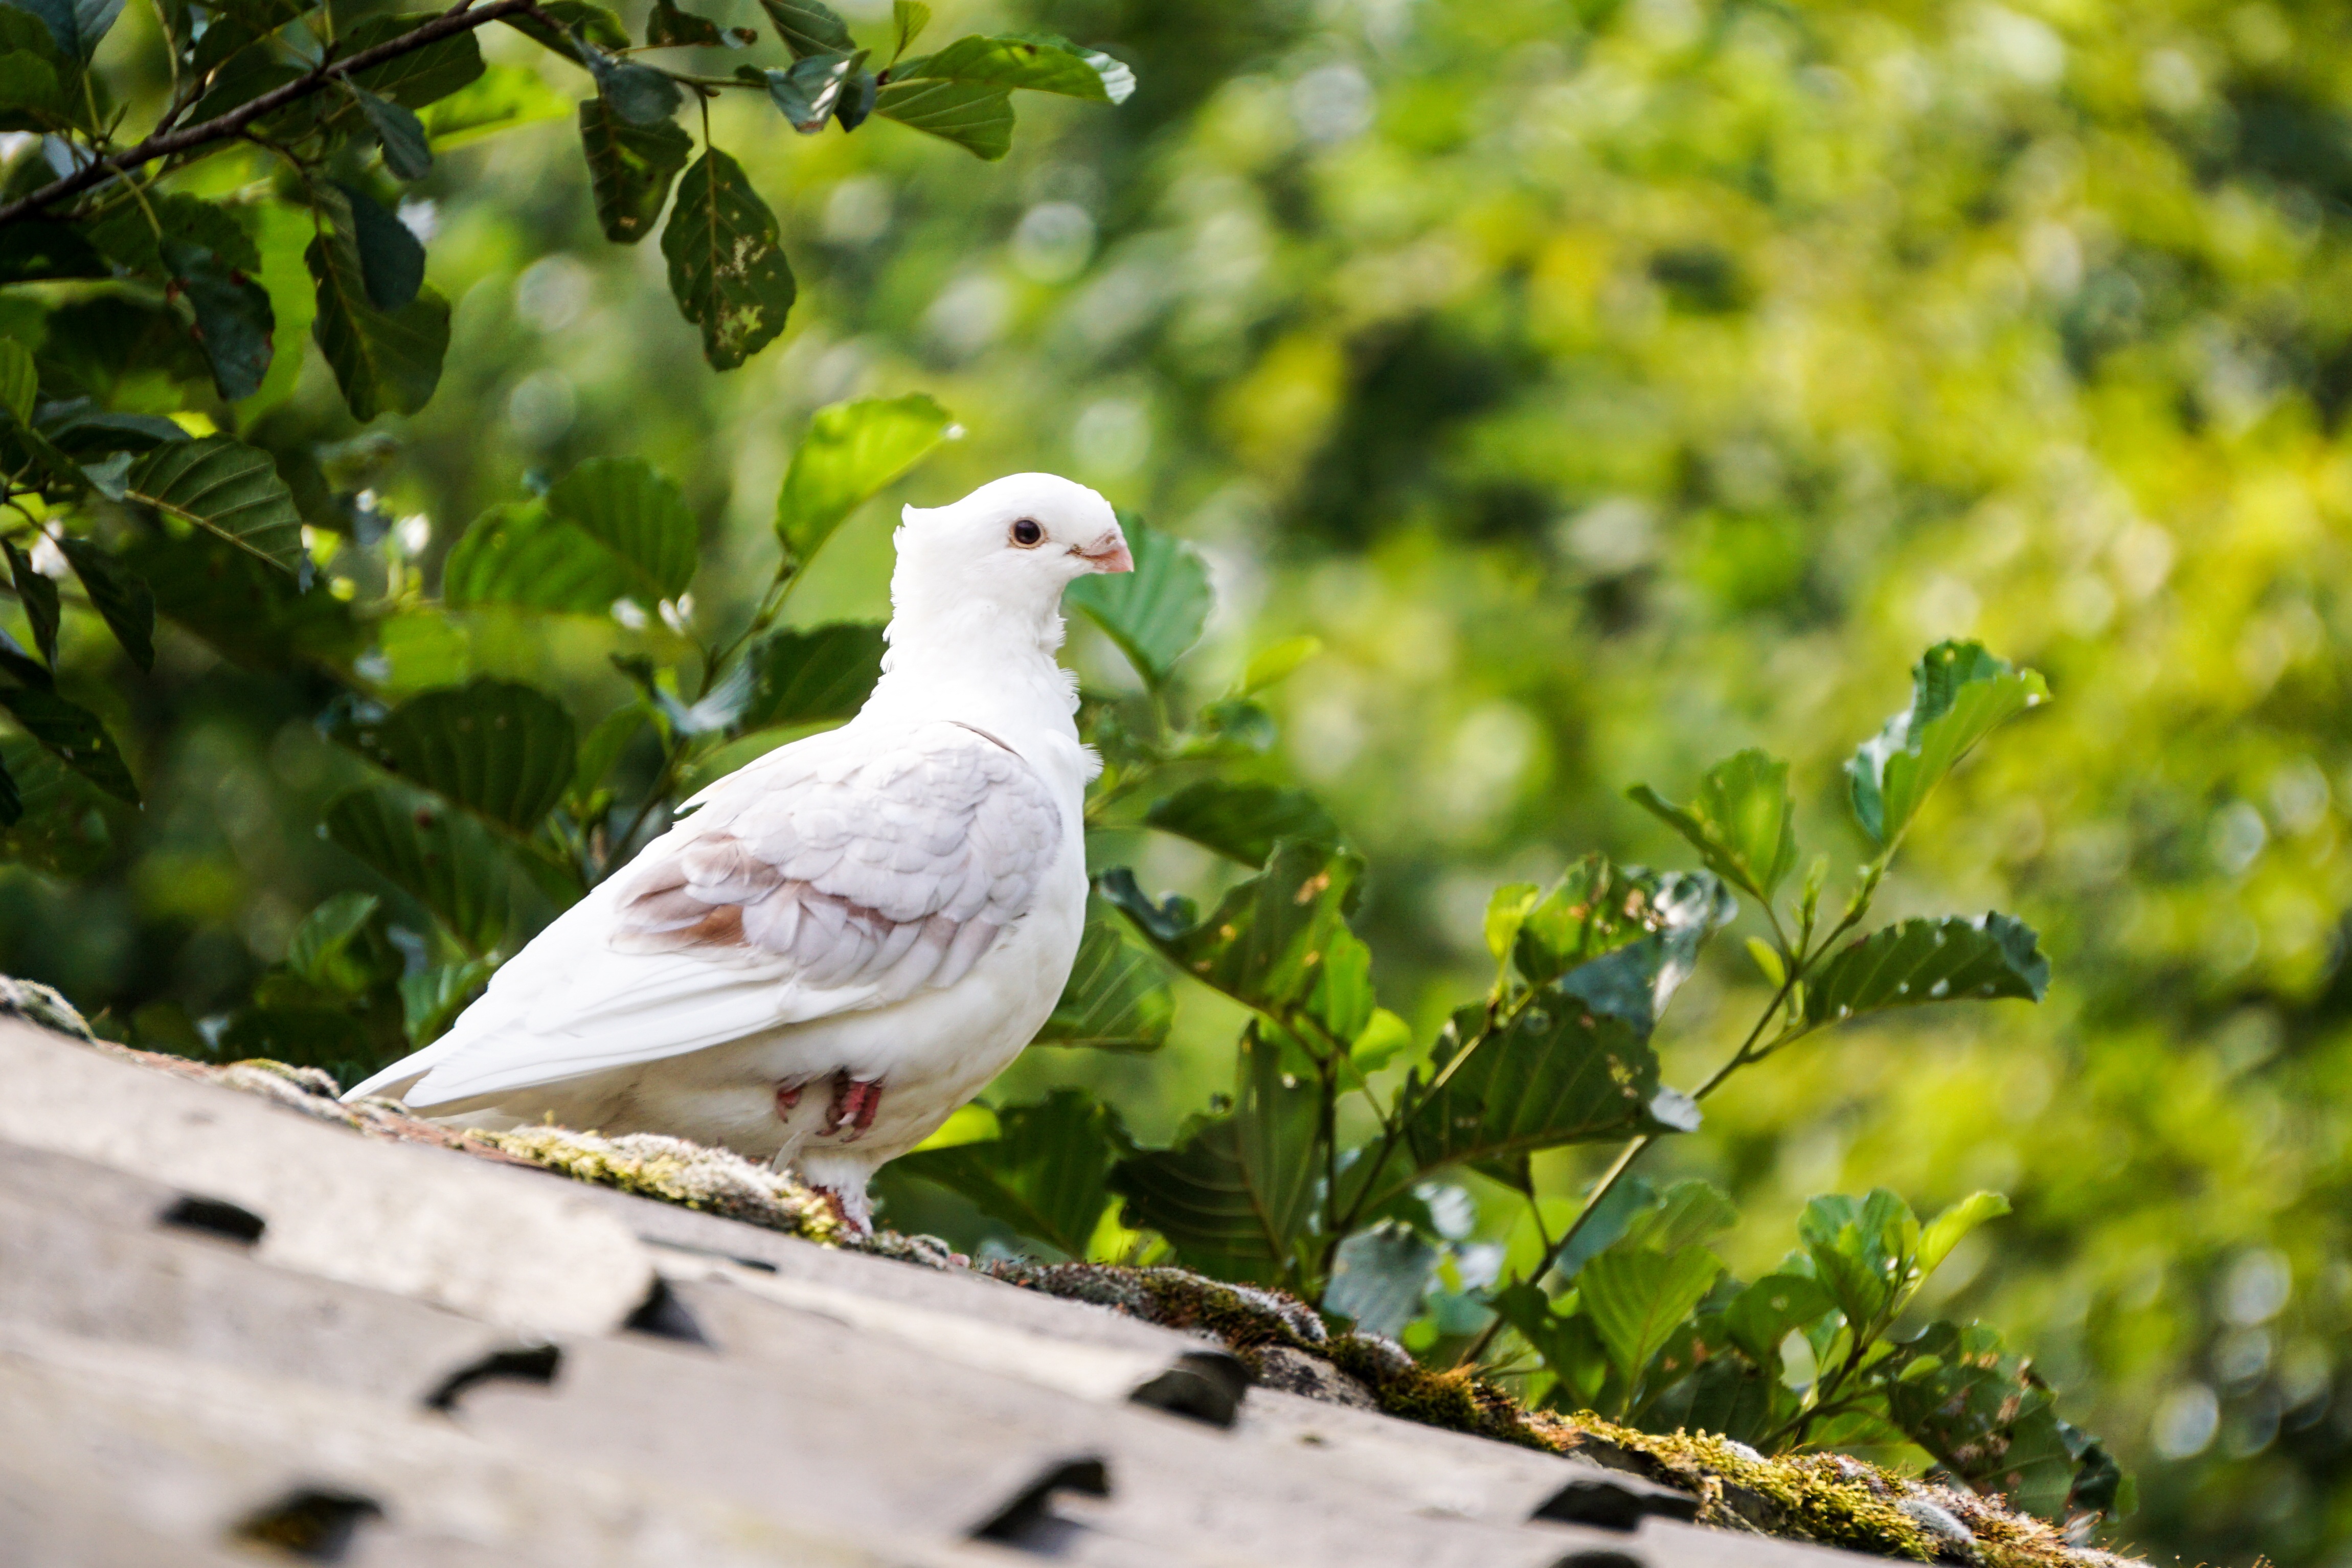
nature, branch, bird, white, flower, roof, building, home, animal, wildlife, standing, green, beak, tile, feather, fauna, plumage, poultry, leaves, dove, vertebrate, creature, beautiful, bill, parakeet, animal world, wildlife photography, gable, white dove, young pigeon, perching bird, pigeons and doves